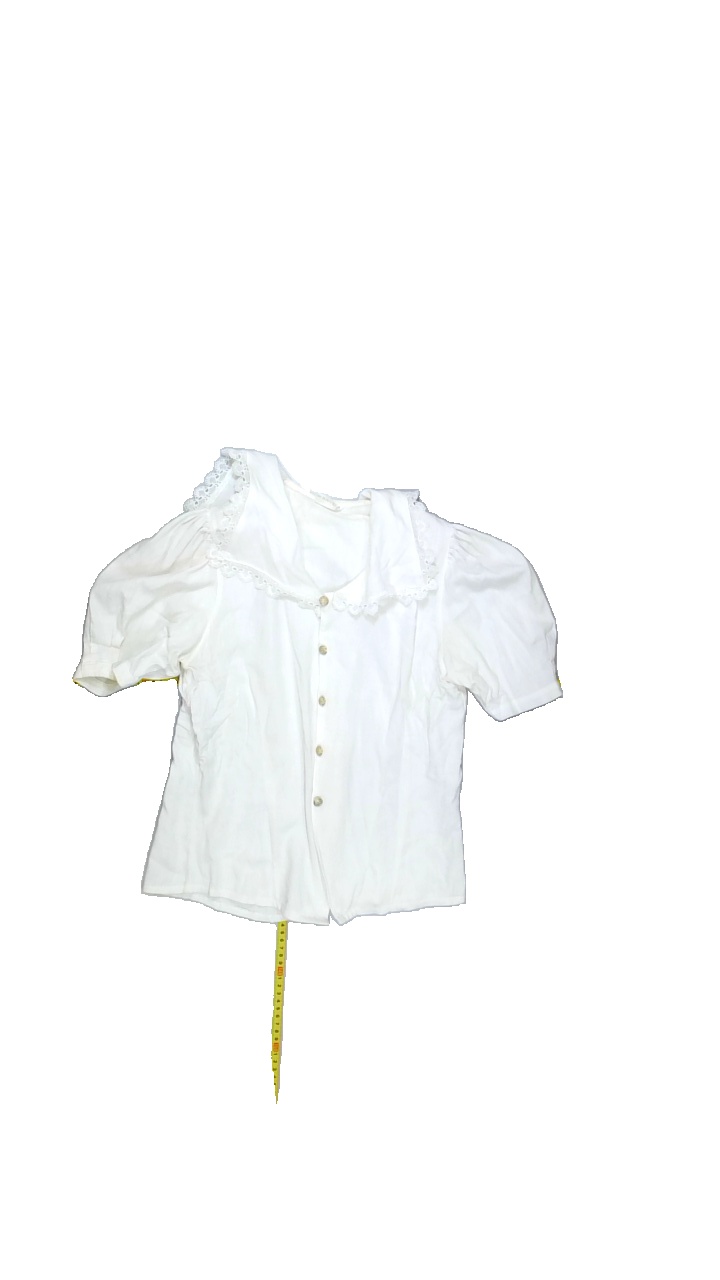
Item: Blouse (Ladies)
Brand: Not Applicable
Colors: White
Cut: Regular, Collar
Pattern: Lace
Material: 100%cotton
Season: All
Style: No trend
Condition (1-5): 1
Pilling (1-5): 4
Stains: Yes
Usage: Export
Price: <50